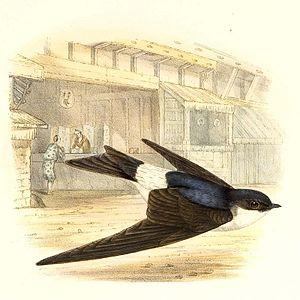
«
L'Hirondelle de fenêtre est une espèce de passereaux de la famille des Hirundinidae qui niche en Europe, en Afrique du Nord et en Asie tempérée, et qui hiverne en Afrique subsaharienne et en Asie tropicale. Elle a la tête et les parties supérieures bleutées, le croupion blanc et les parties inférieures d'un blanc pur, et occupe à la fois les paysages ouverts et les environs des habitations humaines. Elle ressemble fortement aux deux autres espèces du genre Delichon, qui sont endémiques de l'Est et du Sud de l'Asie, l'Hirondelle de Bonaparte et l'Hirondelle du Népal. L'Hirondelle de Pallas, sous-espèce asiatique de l'Hirondelle de fenêtre, est parfois considérée comme espèce à part entière.